Negus

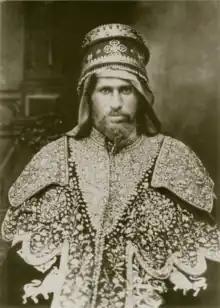
Tekle Haymanot, negus of Gojjam

Negus is the word for "king" in the Ethiopian Semitic languages and a title which was usually bestowed upon a regional ruler by the Negusa Nagast, or "king of kings," in pre-1974 Ethiopia. The negus is referred to as Al-Najashi (النجاشي) in the Islamic tradition.